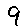
Label: 9